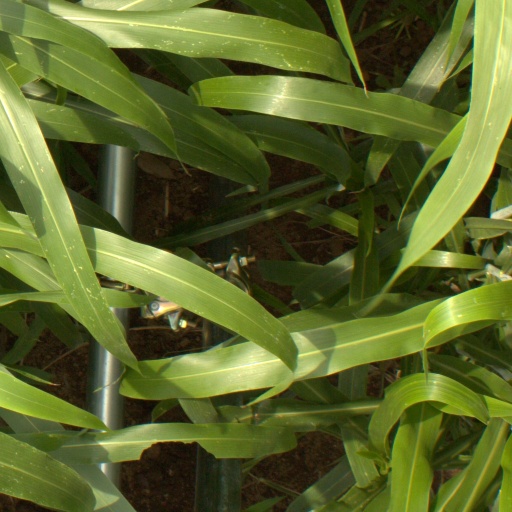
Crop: sorghum